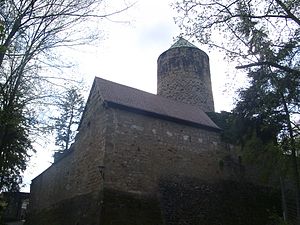
Colmberg / Geografi / Inddeling
Burg Colmberg
Colmberg er en kommune i i Landkreis Ansbach i Regierungsbezirk Mittelfranken i den tyske delstat Bayern.